George St Paul

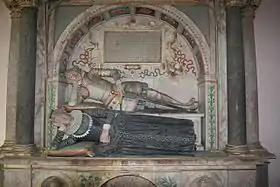
Tomb of Sir George St Paul and his wife, St Laurence church, Snarford, Lincolnshire

He was born the son of Thomas St Paul (or Thomas St Poll) of Snarford, Lincolnshire and educated at Corpus Christi College, Oxford. He entered Lincoln's Inn in 1580. He married Frances, the daughter of Sir Christopher Wray, although they had no children.